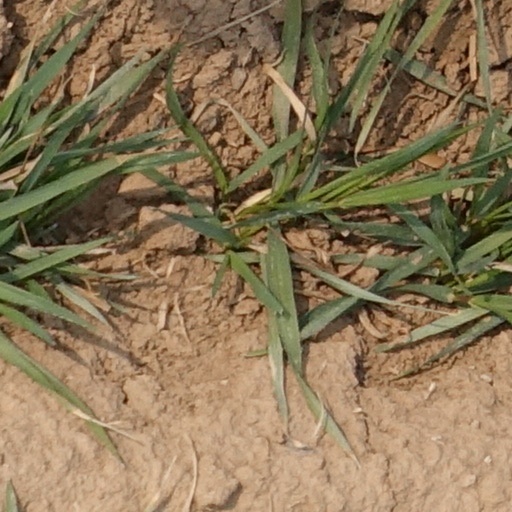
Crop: wheat